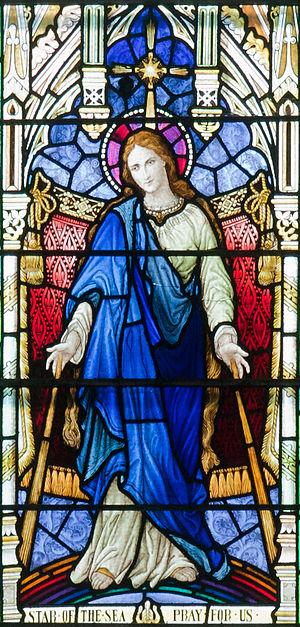
Marie, étoile de la mer, ou Notre-Dame, étoile de la mer est un ancien titre de la Vierge Marie. Les mots « étoile de la mer » sont une traduction du titre latin « Stella Maris ».